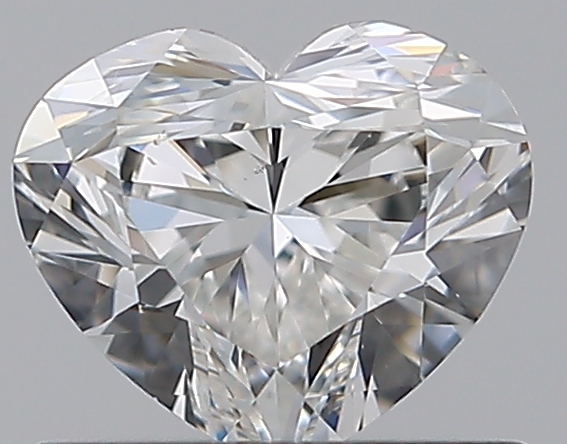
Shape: heart
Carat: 0.72
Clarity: VS2
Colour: G
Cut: EX
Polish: EX
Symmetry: VG
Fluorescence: F
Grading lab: GIA
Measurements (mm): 5.3 x 6.18 x 3.66